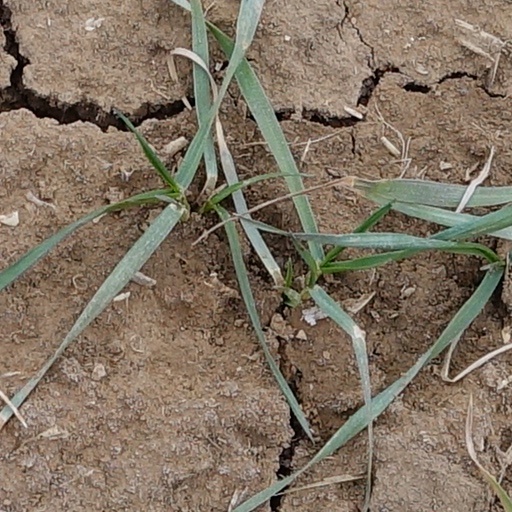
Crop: wheat